Malú Trevejo

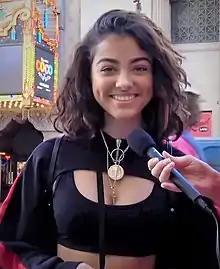
Trevejo in 2017

María Luisa "Malú" Trevejo (born October 15, 2002) is a Cuban-American social media personality and singer. She became famous for her videos on the video sharing app Musical.ly. She is also an Instagram personality with more than 10 million followers. On September 22, 2017, she released her debut single, "Luna Llena" with In-Tu Linea and Universal Music Latin. It has acquired over 130 million views on her YouTube channel as of August 2023. Shortly after she released another single "En Mi Mente" which has surpassed 10 million views.